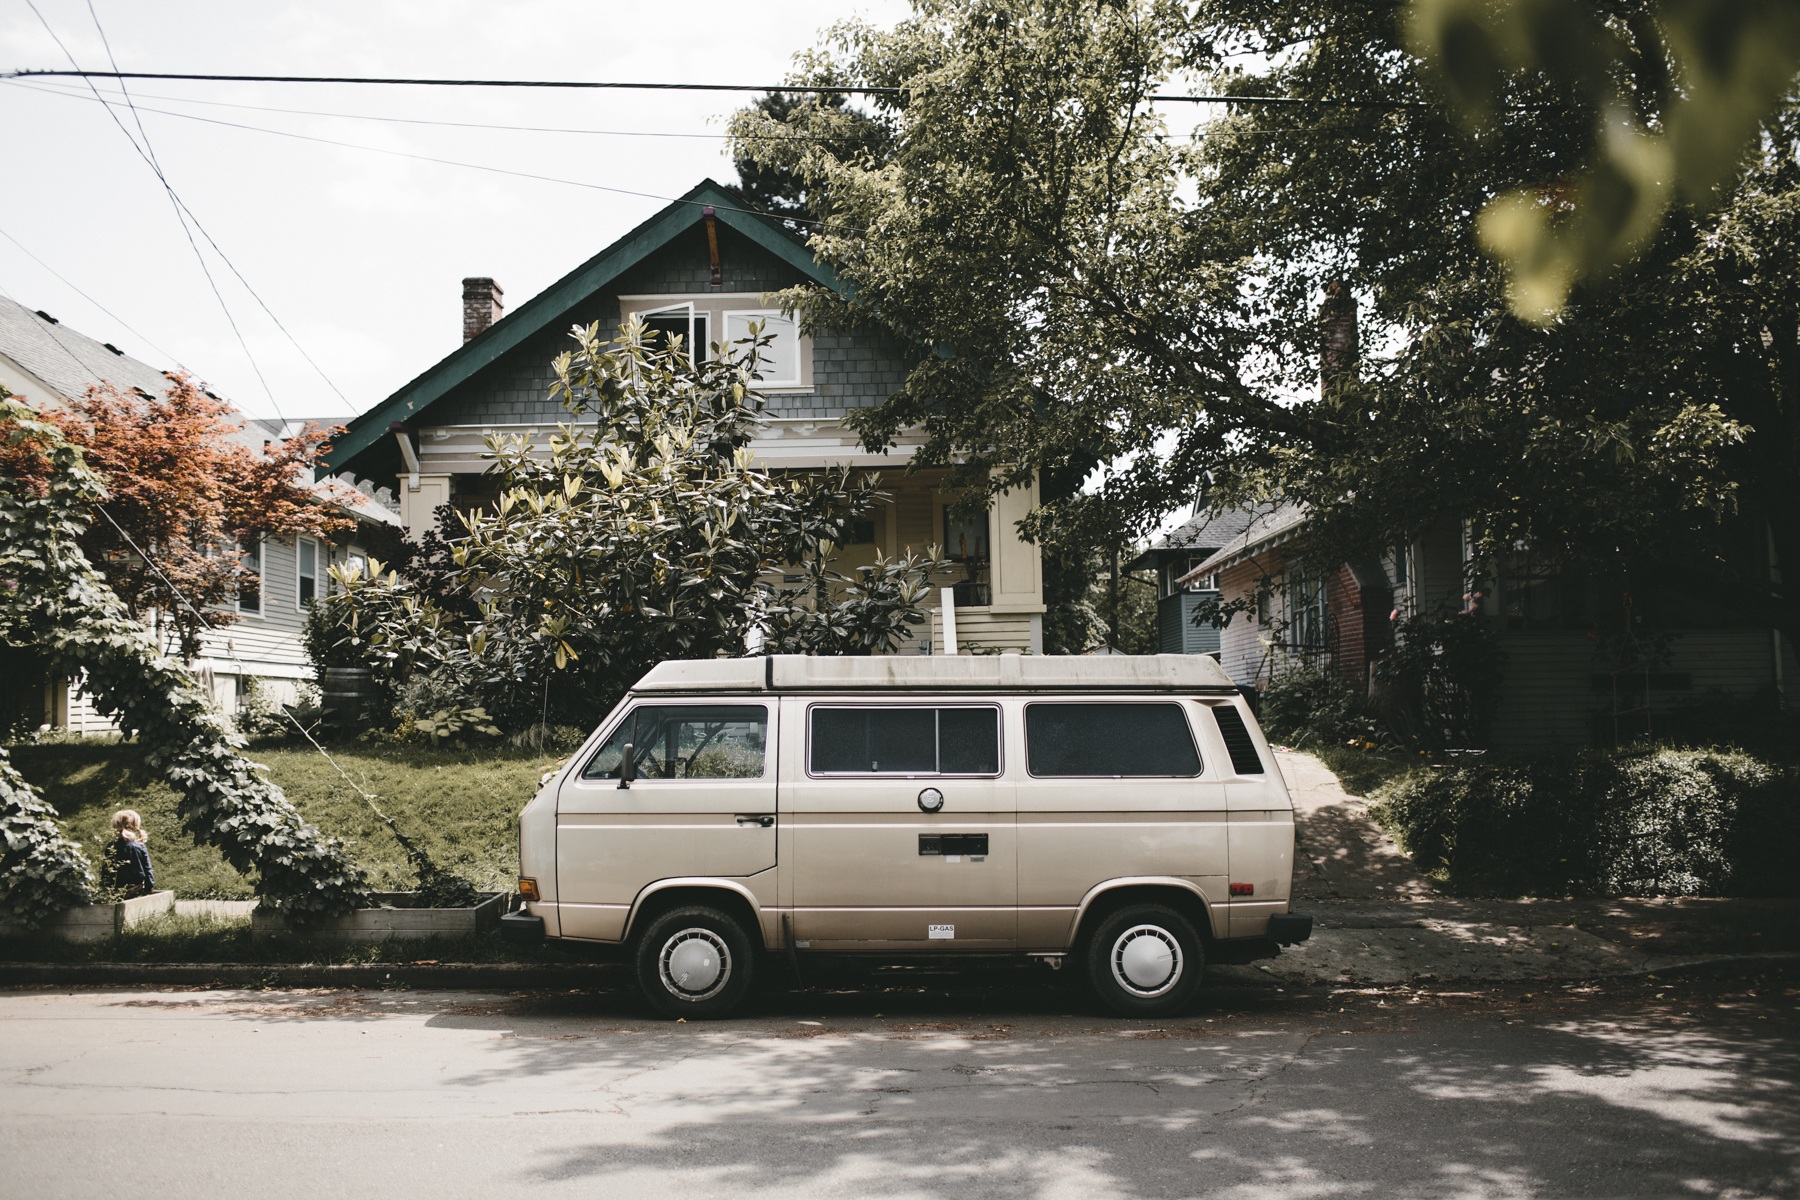
street, car, automobile, house, van, transportation, transport, neighborhood, vehicle, parked, neighbourhood, sport utility vehicle, land vehicle, recreational vehicle, automobile make, off roading